William Alfred Ismay

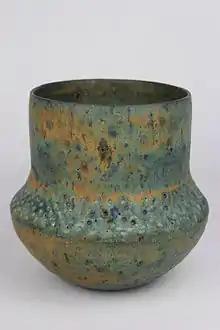
Thrown vase by Lucie Rie in the W.A. Ismay Collection

William Alfred Ismay (10 April 1910 – 13 January 2001) was a librarian, writer and collector in Wakefield, West Yorkshire known for his significant collection of post-war studio pottery. The collection called the W.A. Ismay Collection was bequeathed to the Yorkshire Museum and is one of the world's largest collections of 20th-century studio pottery. It includes work by Bernard Leach, Hans Coper, Shoji Hamada, Takeshi Yasuda, David Leach Dan Arbeid and Lucie Rie.